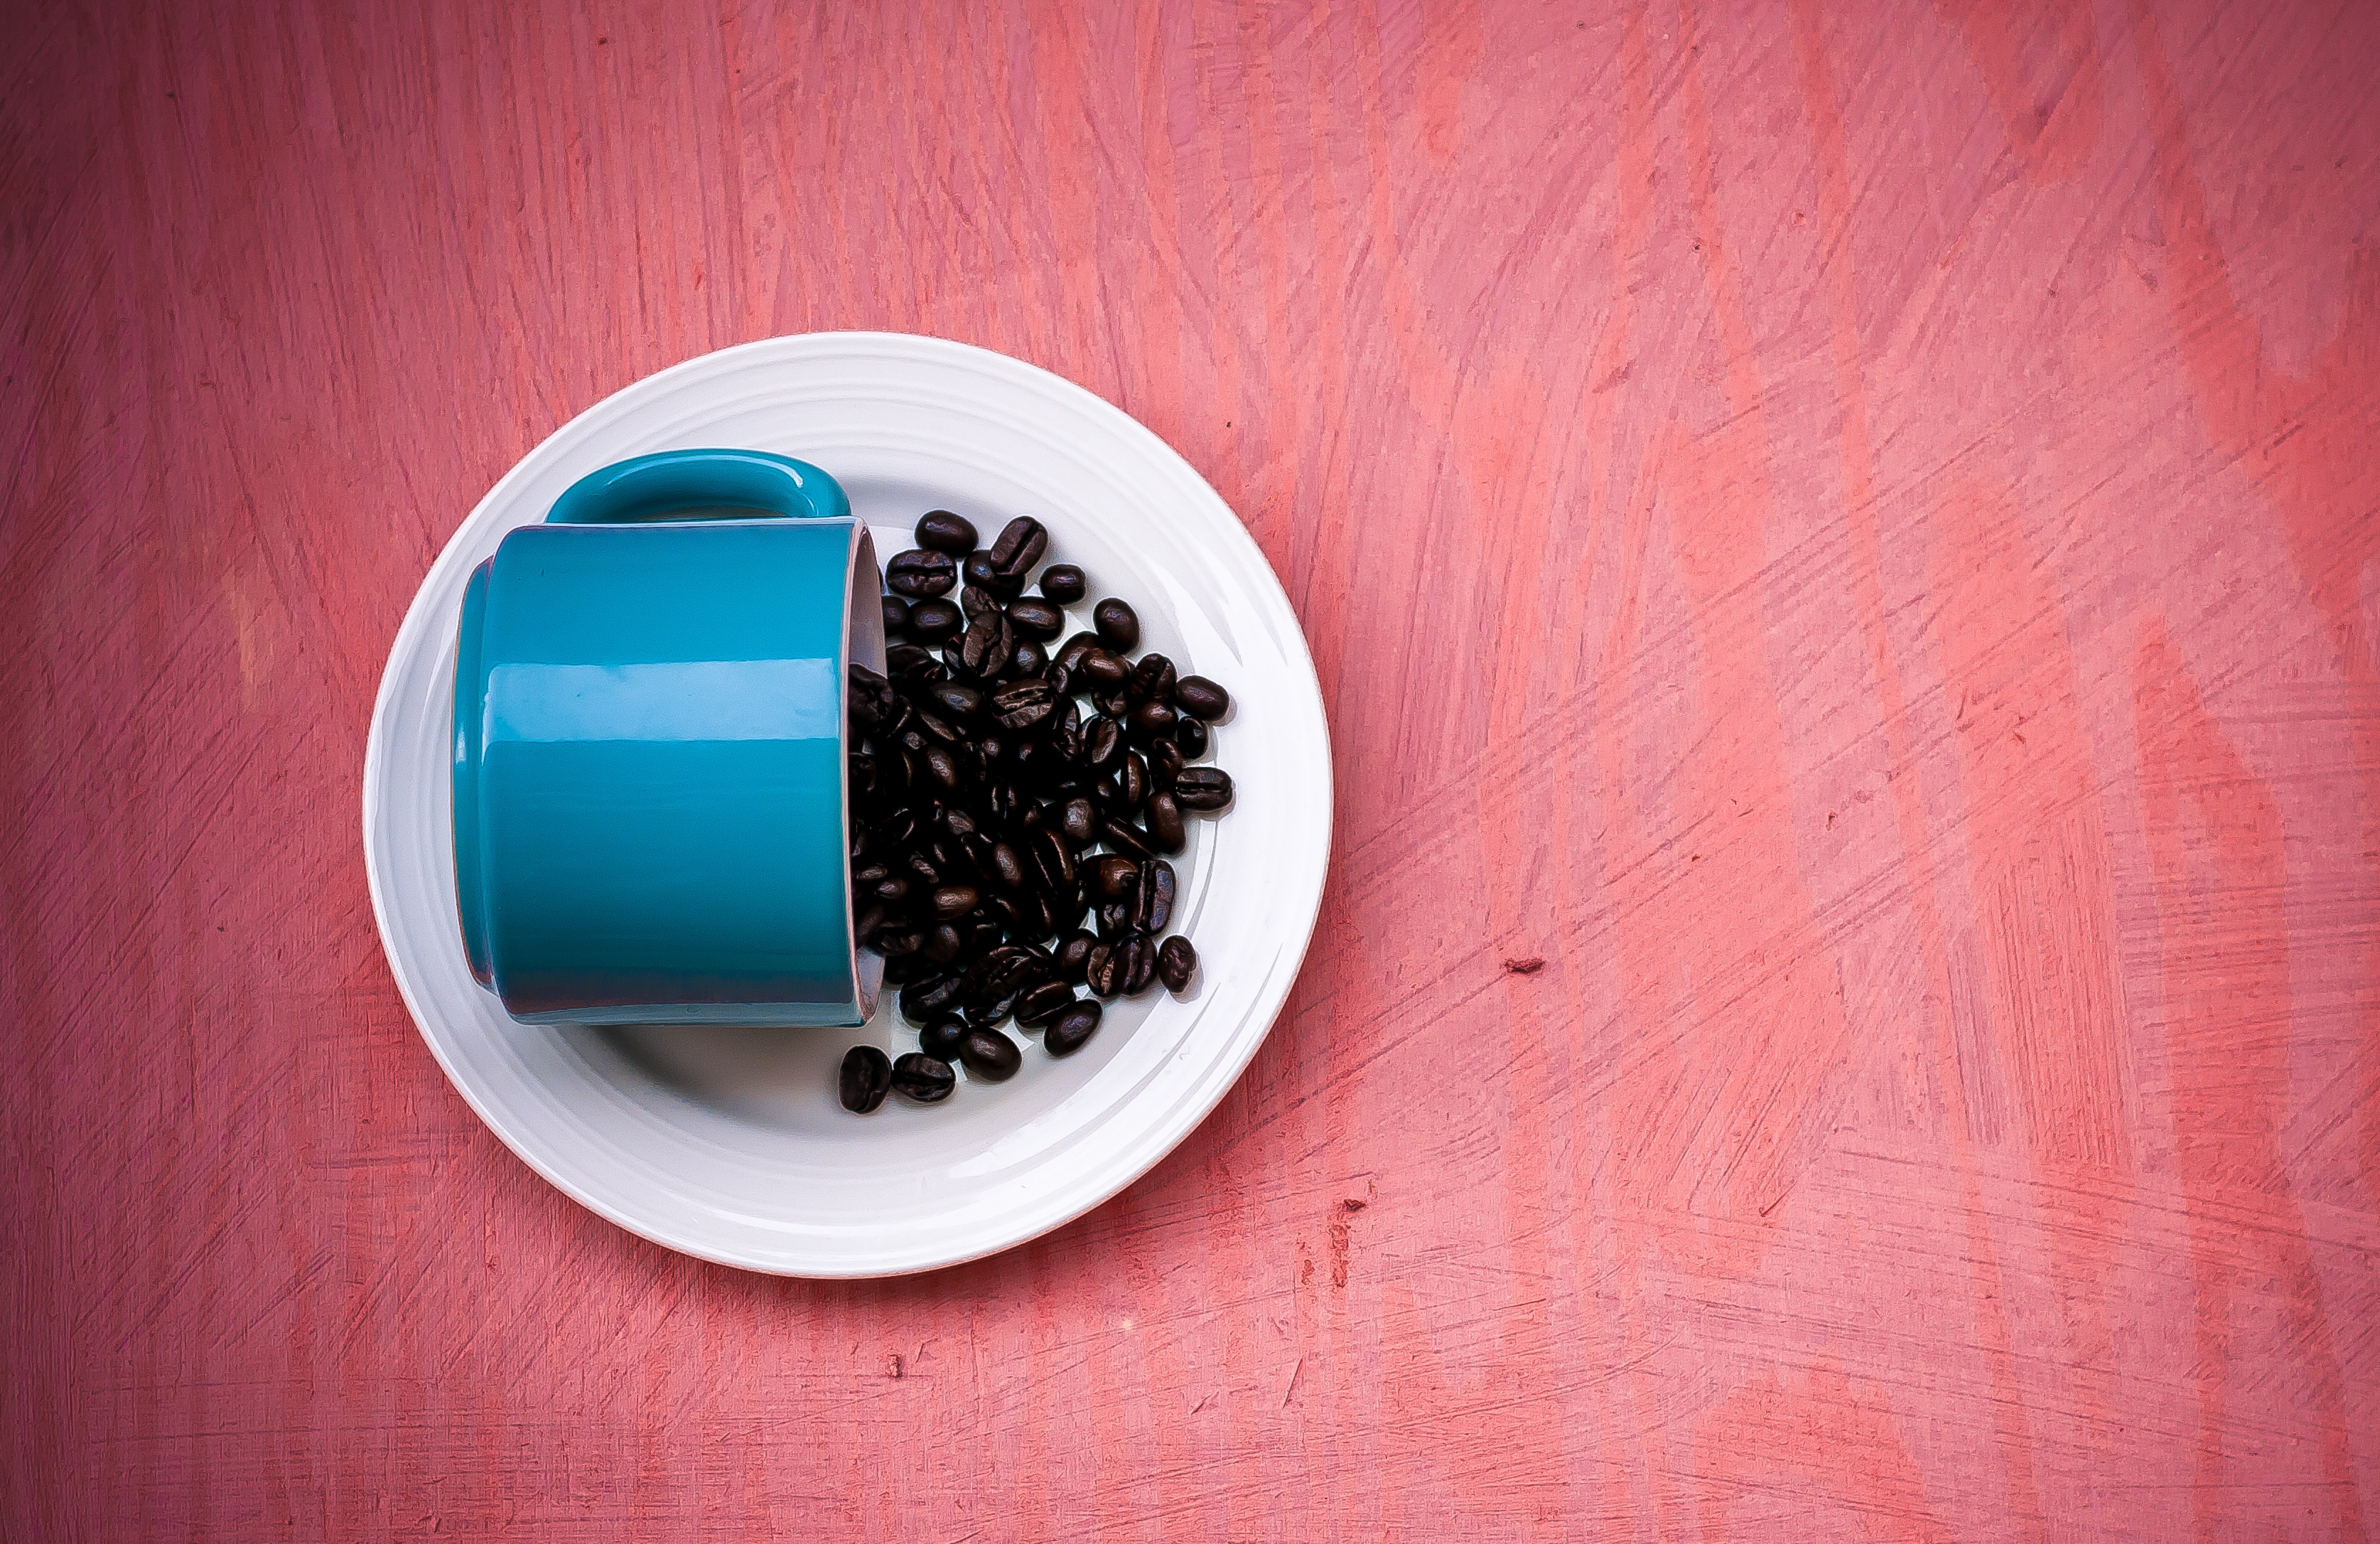
coffee, coffee bean, cup, food, green, red, produce, color, plate, fresh, blue, mug, material, shape, beans, pink background, white plate, blue cup, blue mug